Invasion of Lingayen Gulf

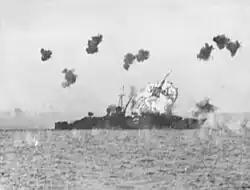
USS "Louisville" attacked, 6 January 1945

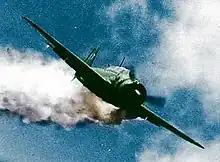
D4Y Kamikaze plane dives on USS "Essex", 1944

Rear Admiral Theodore E. Chandler, Commander of Cruiser Division 4, died from his wounds on 7 January 1945, a day after the bridge of the heavy cruiser , where he was helping to direct operations, was struck a devastating blow by a "kamikaze", having received a less damaging strike by a "kamikaze" on the previous day. Admiral Chandler received a posthumous Navy Cross for his direction of operations aboard the besieged cruiser. Chandler was the highest-ranking U.S. Navy flag officer killed in action in World War II. The other four admirals who died in World War II due to combat were Rear Admirals Isaac C. Kidd, Daniel J. Callaghan, Norman Scott, and Henry M. Mullinnix.